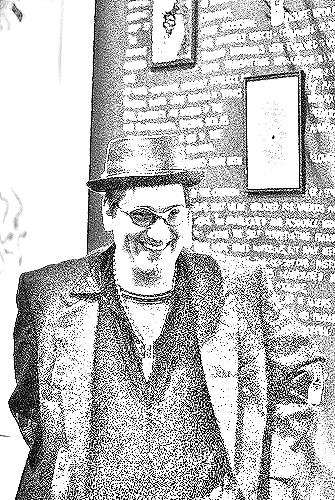
Portrait style: Sketch Portrait